Timeline of the COVID-19 pandemic in Massachusetts

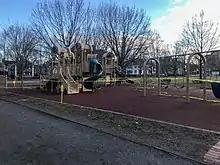
Closed playground in Salem on April 4, 2020.

On March 2, the second confirmed case in Massachusetts was reported. The patient was a woman in her 20s from Norfolk County. She had recently traveled to Italy with a school group from Saint Raphael Academy in Pawtucket, Rhode Island. She was the third person from the trip to test positive, with two people from Rhode Island who had gone on the trip also testing positive.